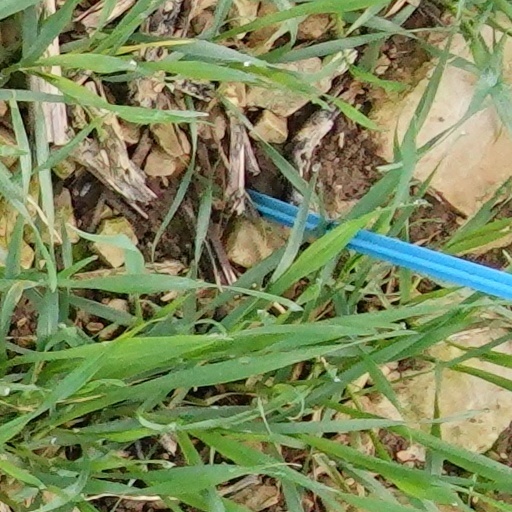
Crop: wheat